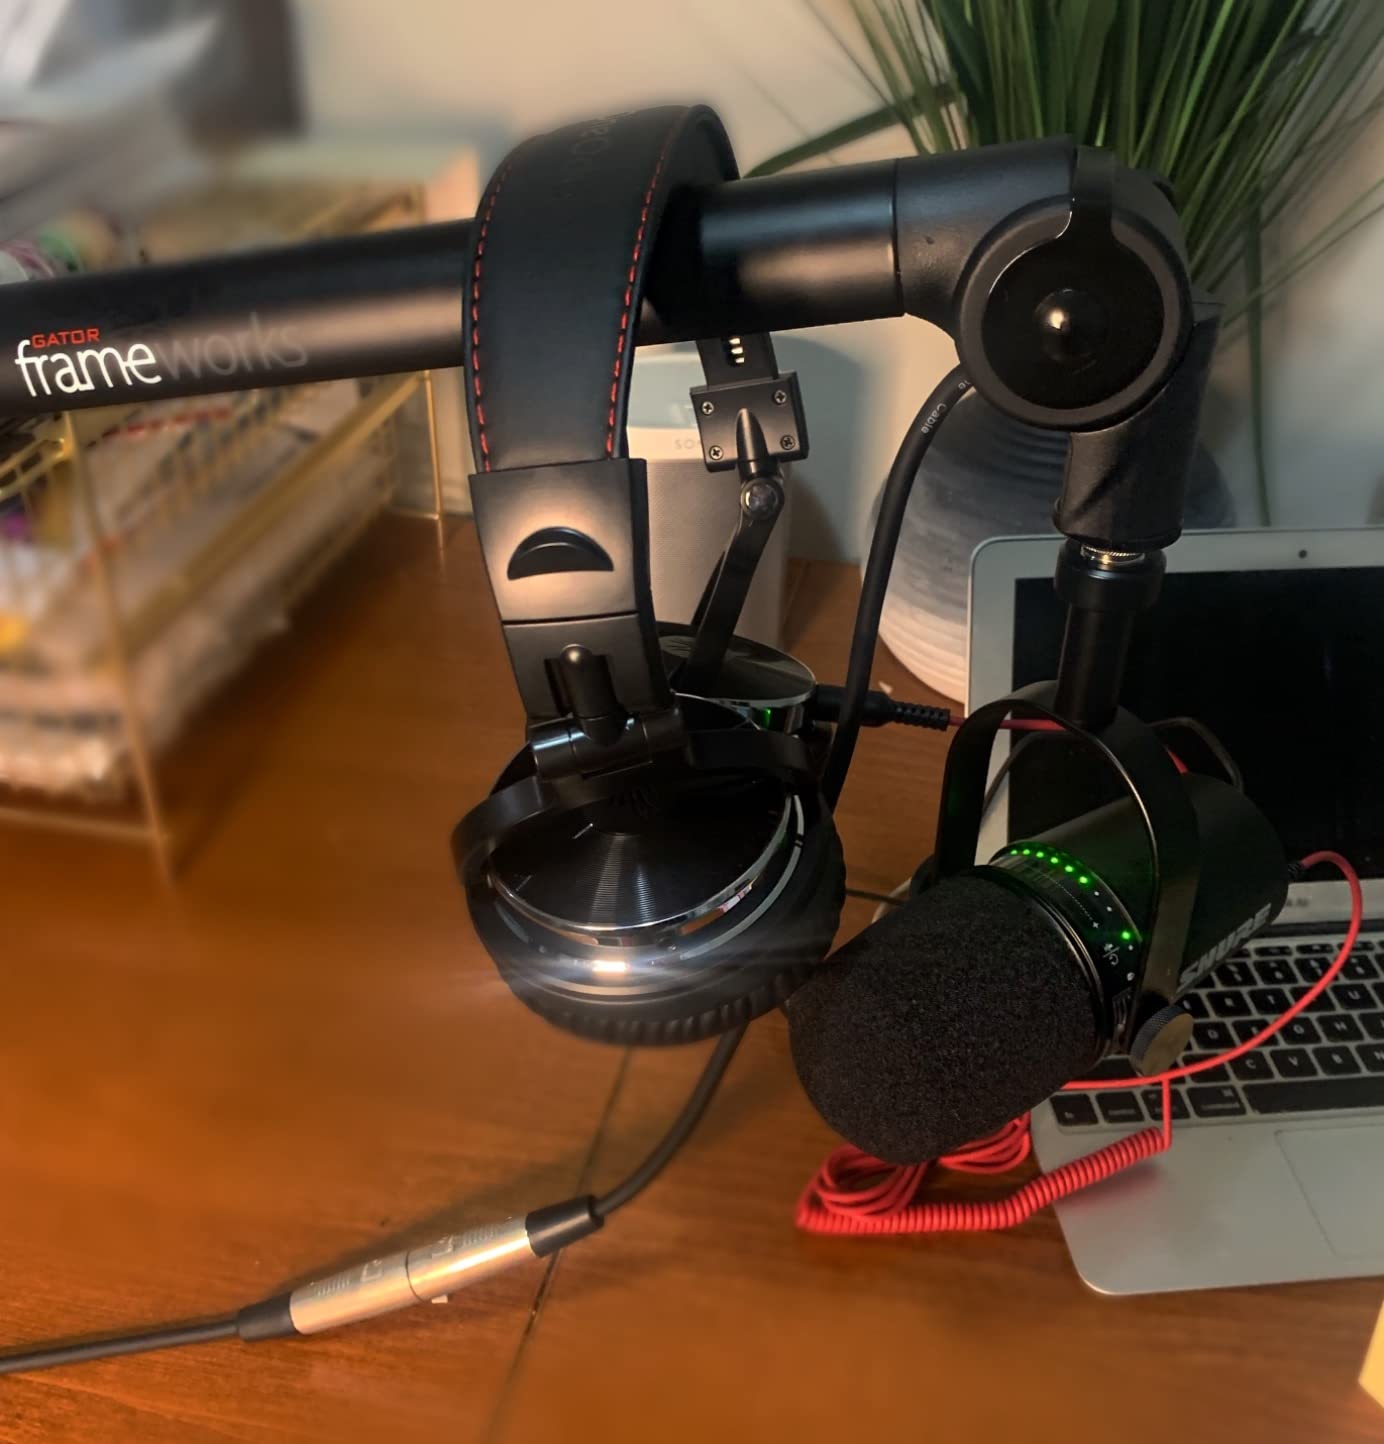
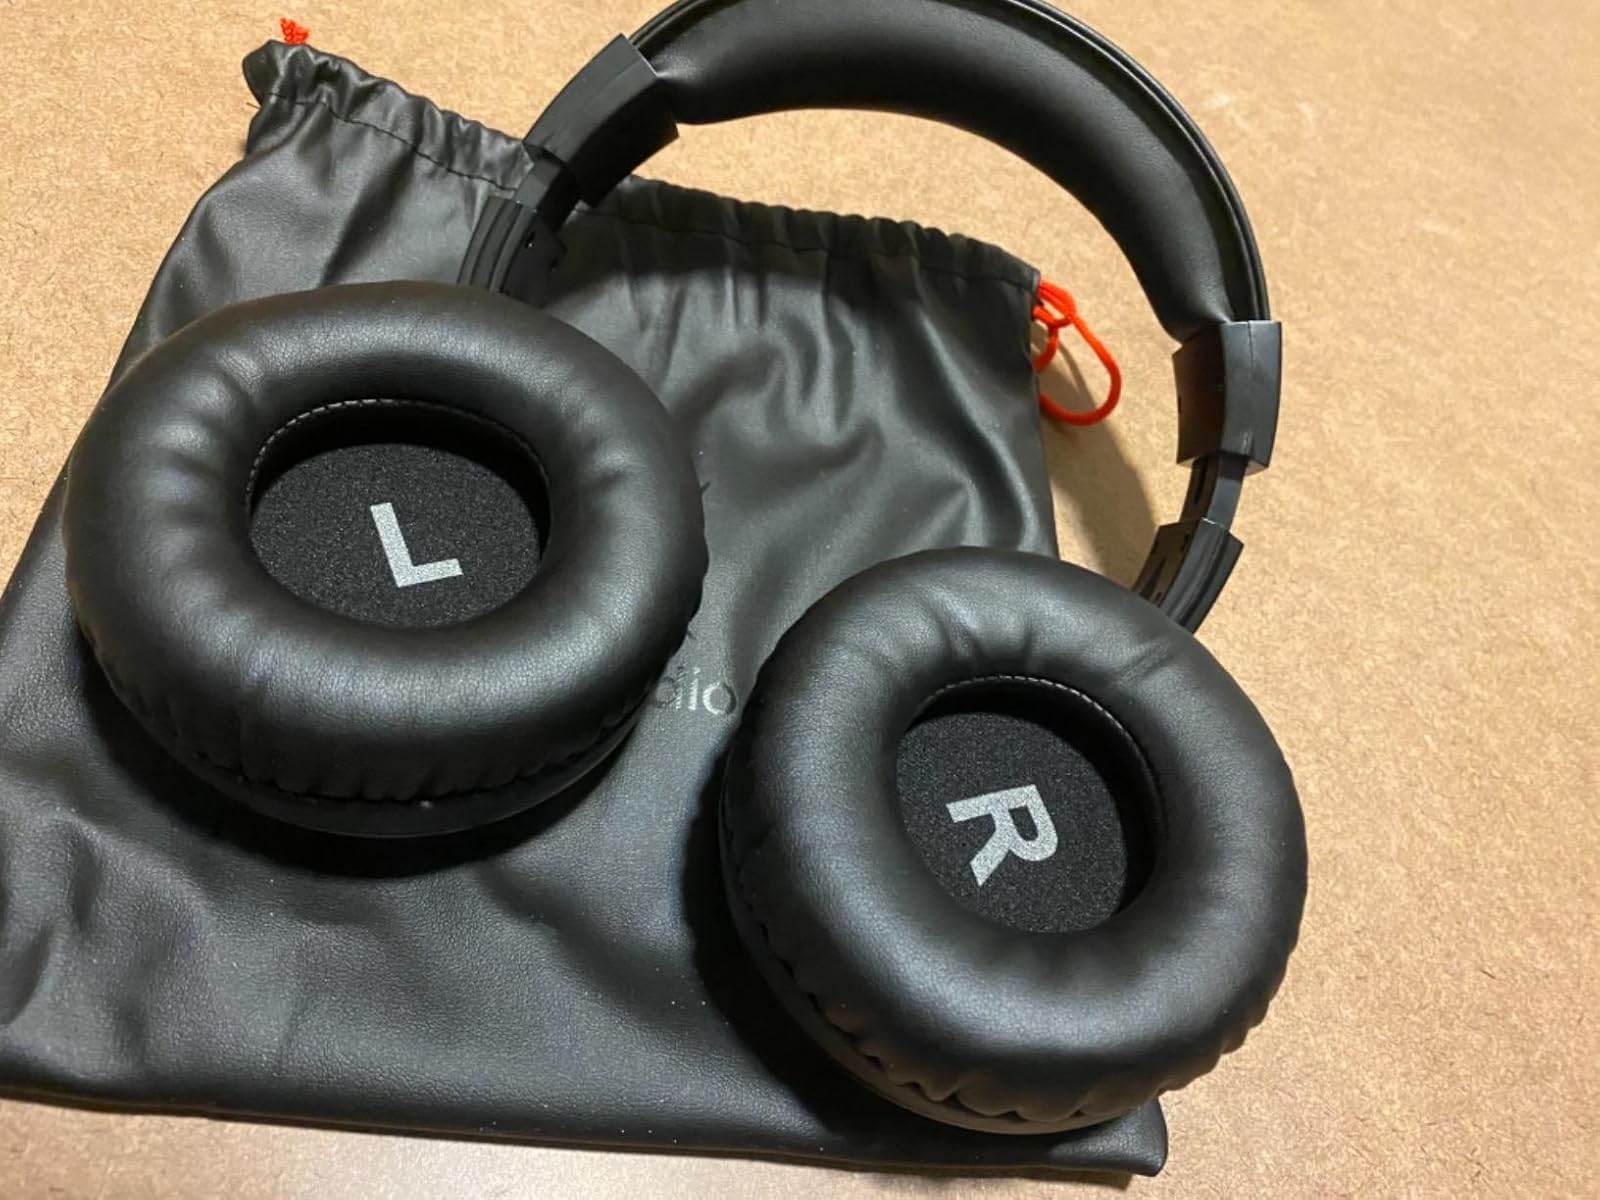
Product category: headphones
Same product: yes